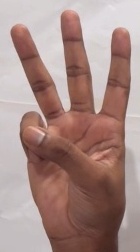
ASL sign: 6